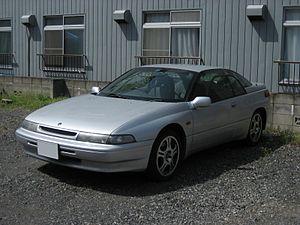
Giorgetto Giugiaro, né le 7 août 1938, à Garessio, dans la province de Coni, au Piémont, est un designer automobile italien parmi les plus prolifiques de l'histoire de cette industrie.
La Subaru Alcyone SVX est un ancien modèle de Subaru dessiné par le designer italien Giorgetto Giugiaro. La Subaru Alcyone SVX est aussi appelé Alcyone SVX ou Subaru SVX. Elle a été diffusée à 25 000 exemplaires dans le monde, dont 2 470 en Europe. 52 exemplaires ont été vendus en France entre 1993 et 1996.